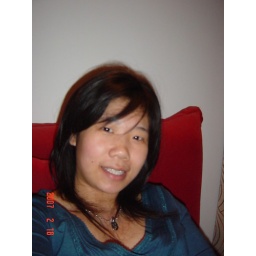
Tina in red couch